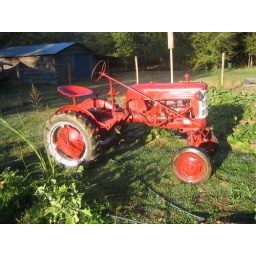
a cub in its natural environment... purring like a kitten